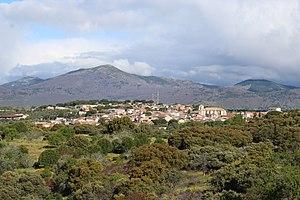
Cadalso de los Vidrios est une commune d’Espagne, située dans la Communauté autonome de Madrid, à 80 km au sud-ouest de Madrid, à la limite avec les provinces de Tolède et Ávila.